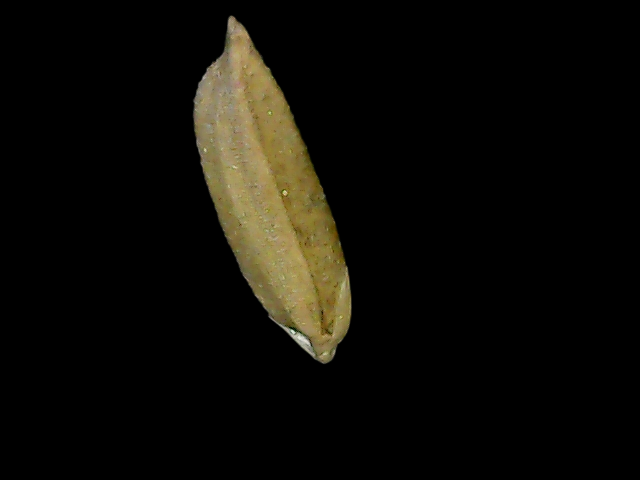
Rice variety: Bd49